Cavernous sinus thrombosis

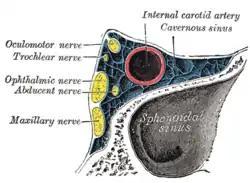
Oblique section through the cavernous sinus.

Cavernous sinus thrombosis (CST) is the formation of a blood clot within the cavernous sinus, a cavity at the base of the brain which drains deoxygenated blood from the brain back to the heart. This is a rare disorder and can be of two types–septic cavernous thrombosis and aseptic cavernous thrombosis. The most common form is septic cavernous sinus thrombosis. The cause is usually from a spreading infection in the nose, sinuses, ears, or teeth. "Staphylococcus aureus" and "Streptococcus" are often the associated bacteria.